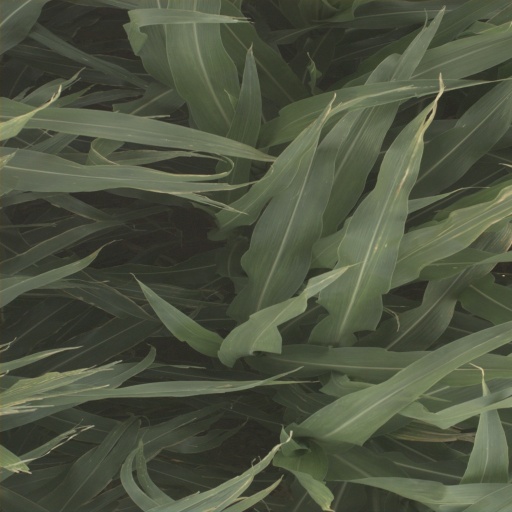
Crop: sorghum